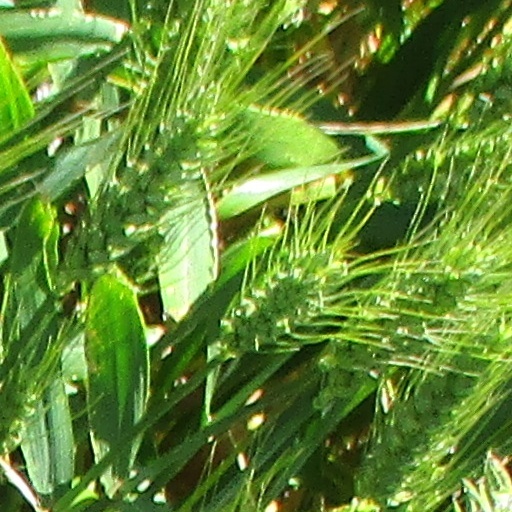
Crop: wheat